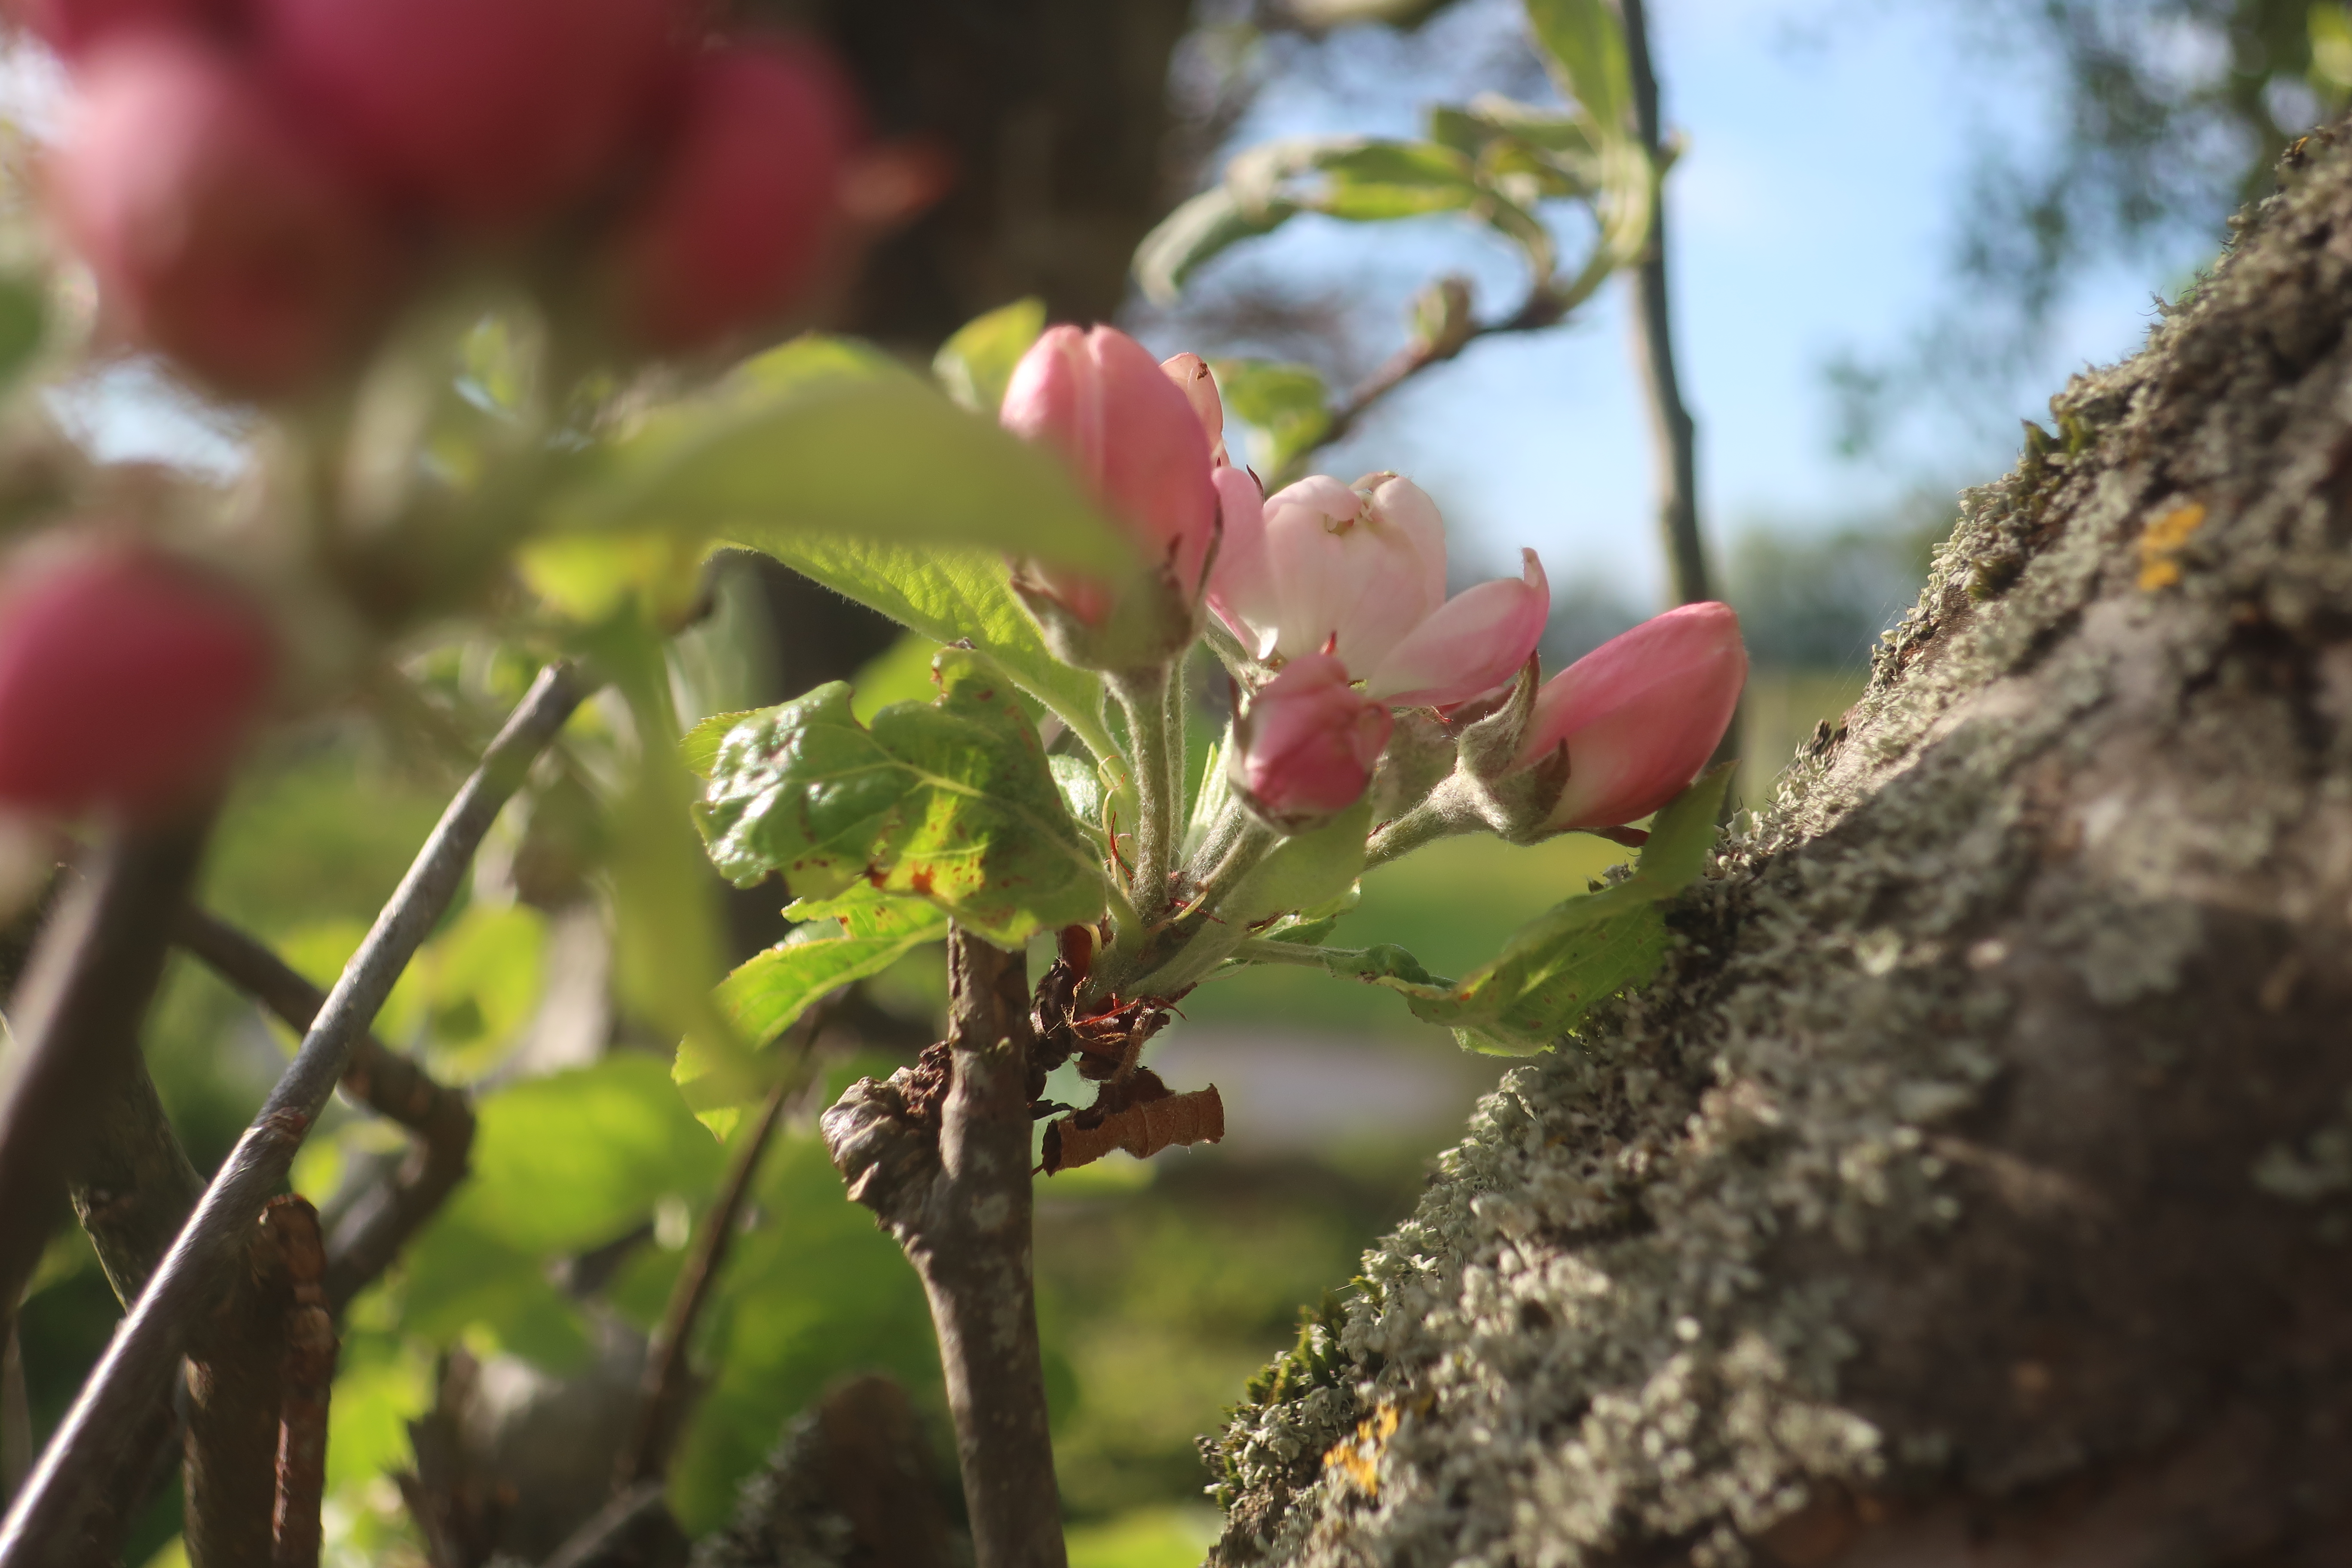
spring, apple, blossom, fragrance, flower, plant, branch, twig, petal, flowering plant, terrestrial plant, malus, shrub, bud, plant stem, rose family, tree, wood, fruit, Pedicel, prunus, trunk, rose order, arctostaphylos